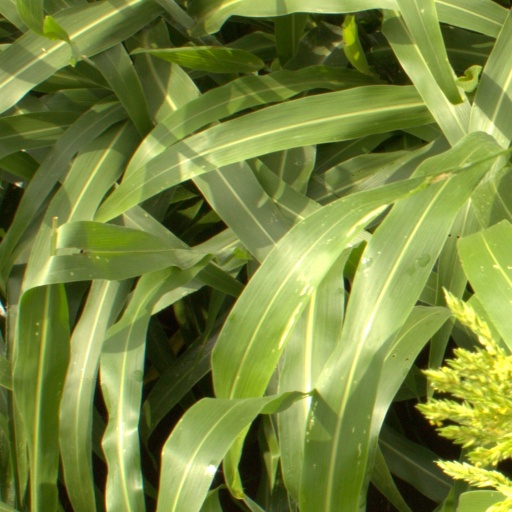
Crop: sorghum